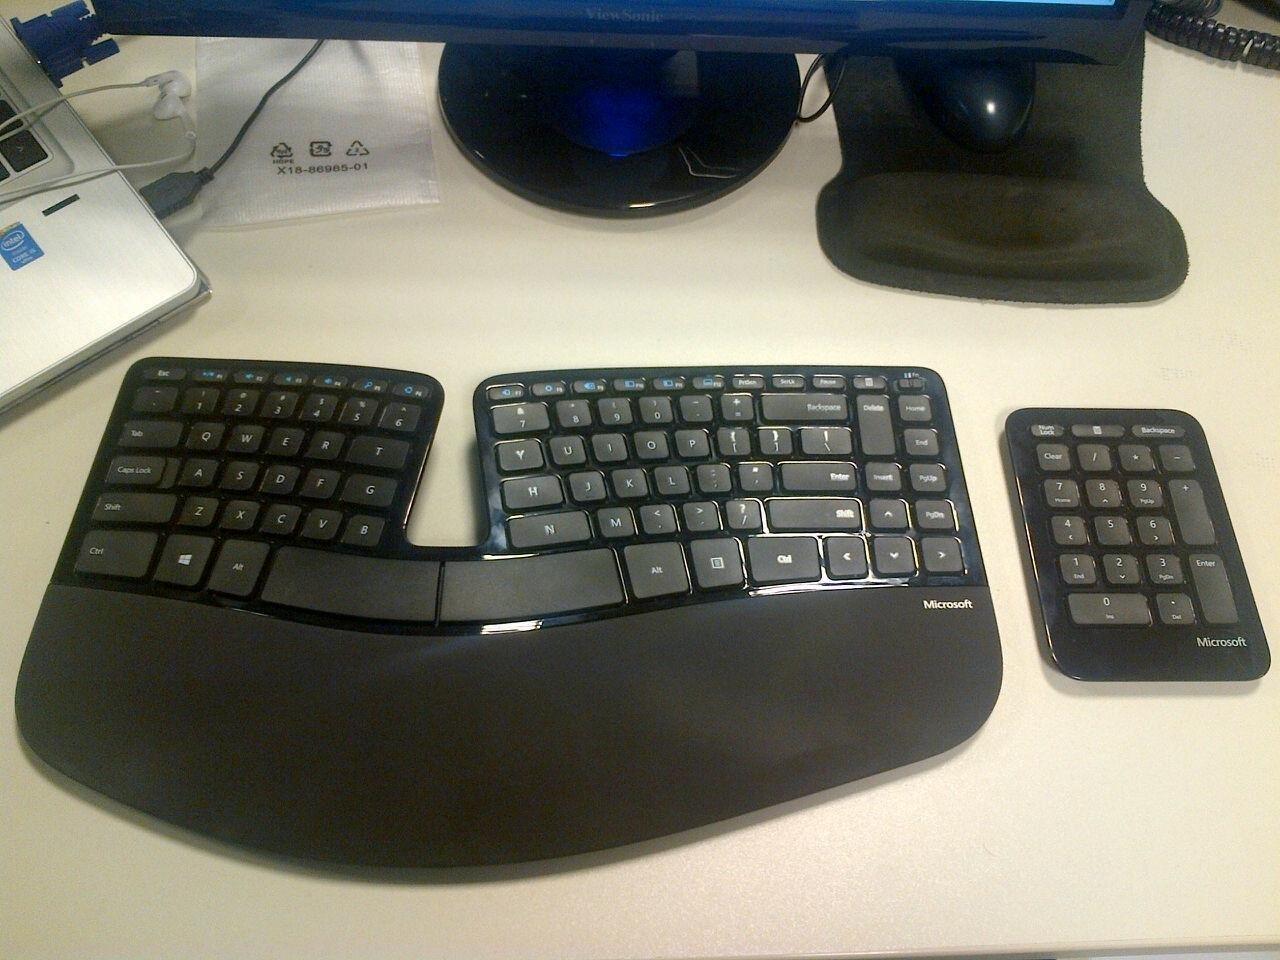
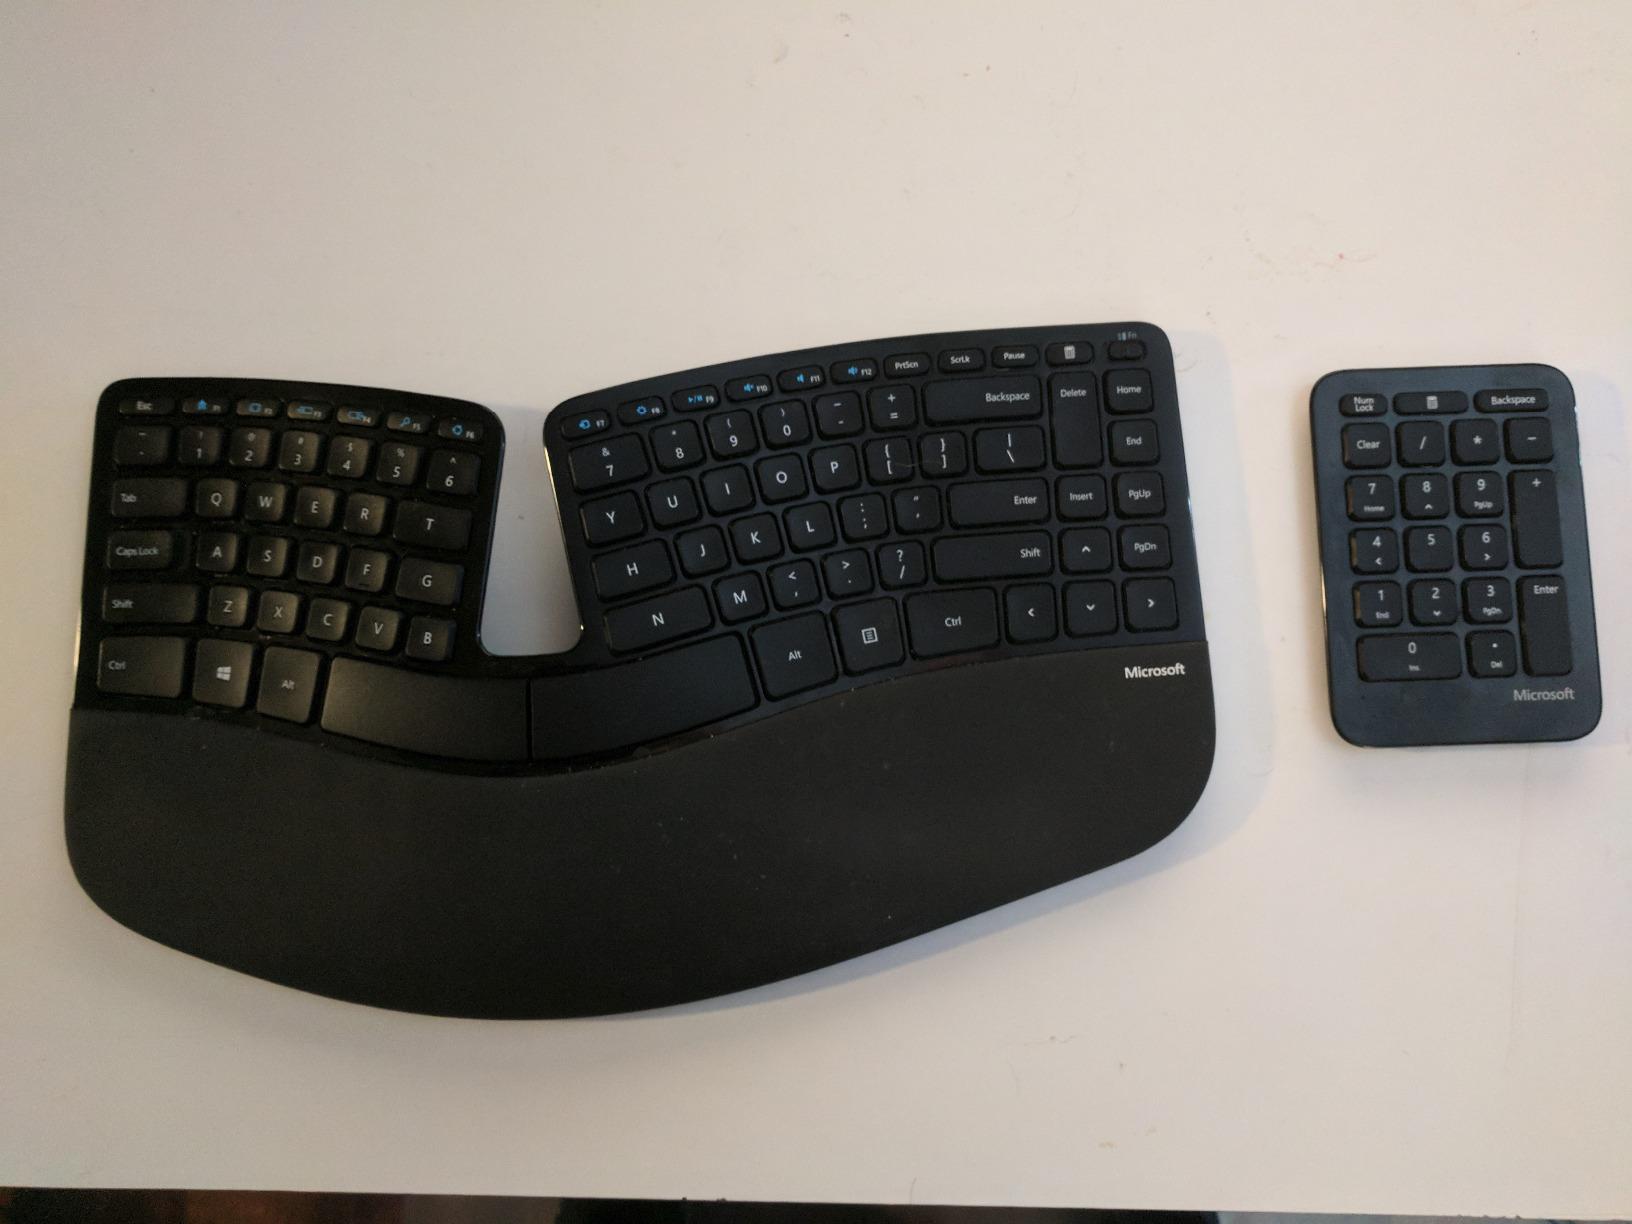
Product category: keyboard
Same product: yes